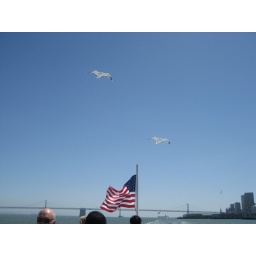
Birds flying over the boat as we head to Alcatraz